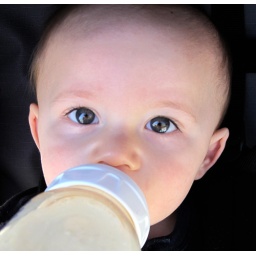
cute little ford on the beach in san diego!